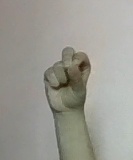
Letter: gaaf